1988 Tour de France, Stage 12 to Stage 22

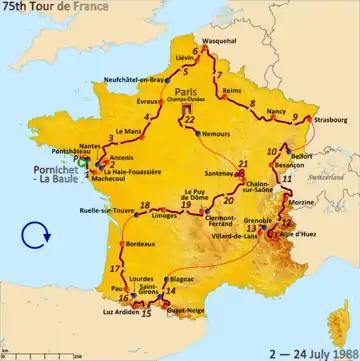
Route of the 1988 Tour de France

The 1988 Tour de France was the 75th edition of Tour de France, one of cycling's Grand Tours. The Tour began in Pontchâteau (stage 1 to Machecoul) on 4 July, and Stage 12 occurred on 14 July with a mountainous stage from Morzine. The race finished on the Champs-Élysées in Paris on 24 July.